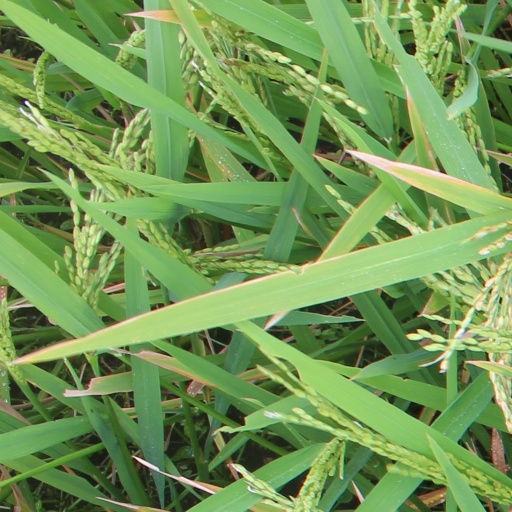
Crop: rice